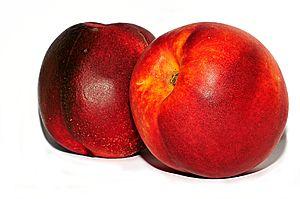
Le brugnon est le fruit du brugnonier, une variété de pêchers. C'est une drupe qui se distingue des pêches et pavies par sa peau sans duvet, et des pêches et nectarines par son noyau adhérent. La chair du brugnon est blanche ou jaune selon les variétés. Sa peau présente une couleur rouge-orangé tirant sur le bordeaux.